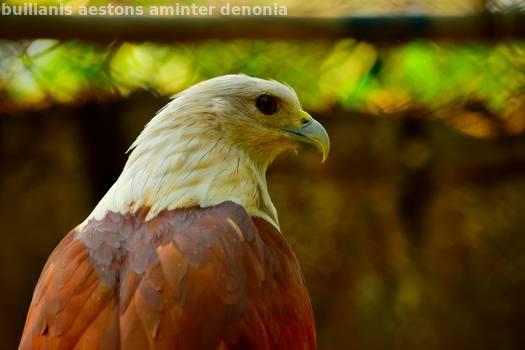
Label: Watermark